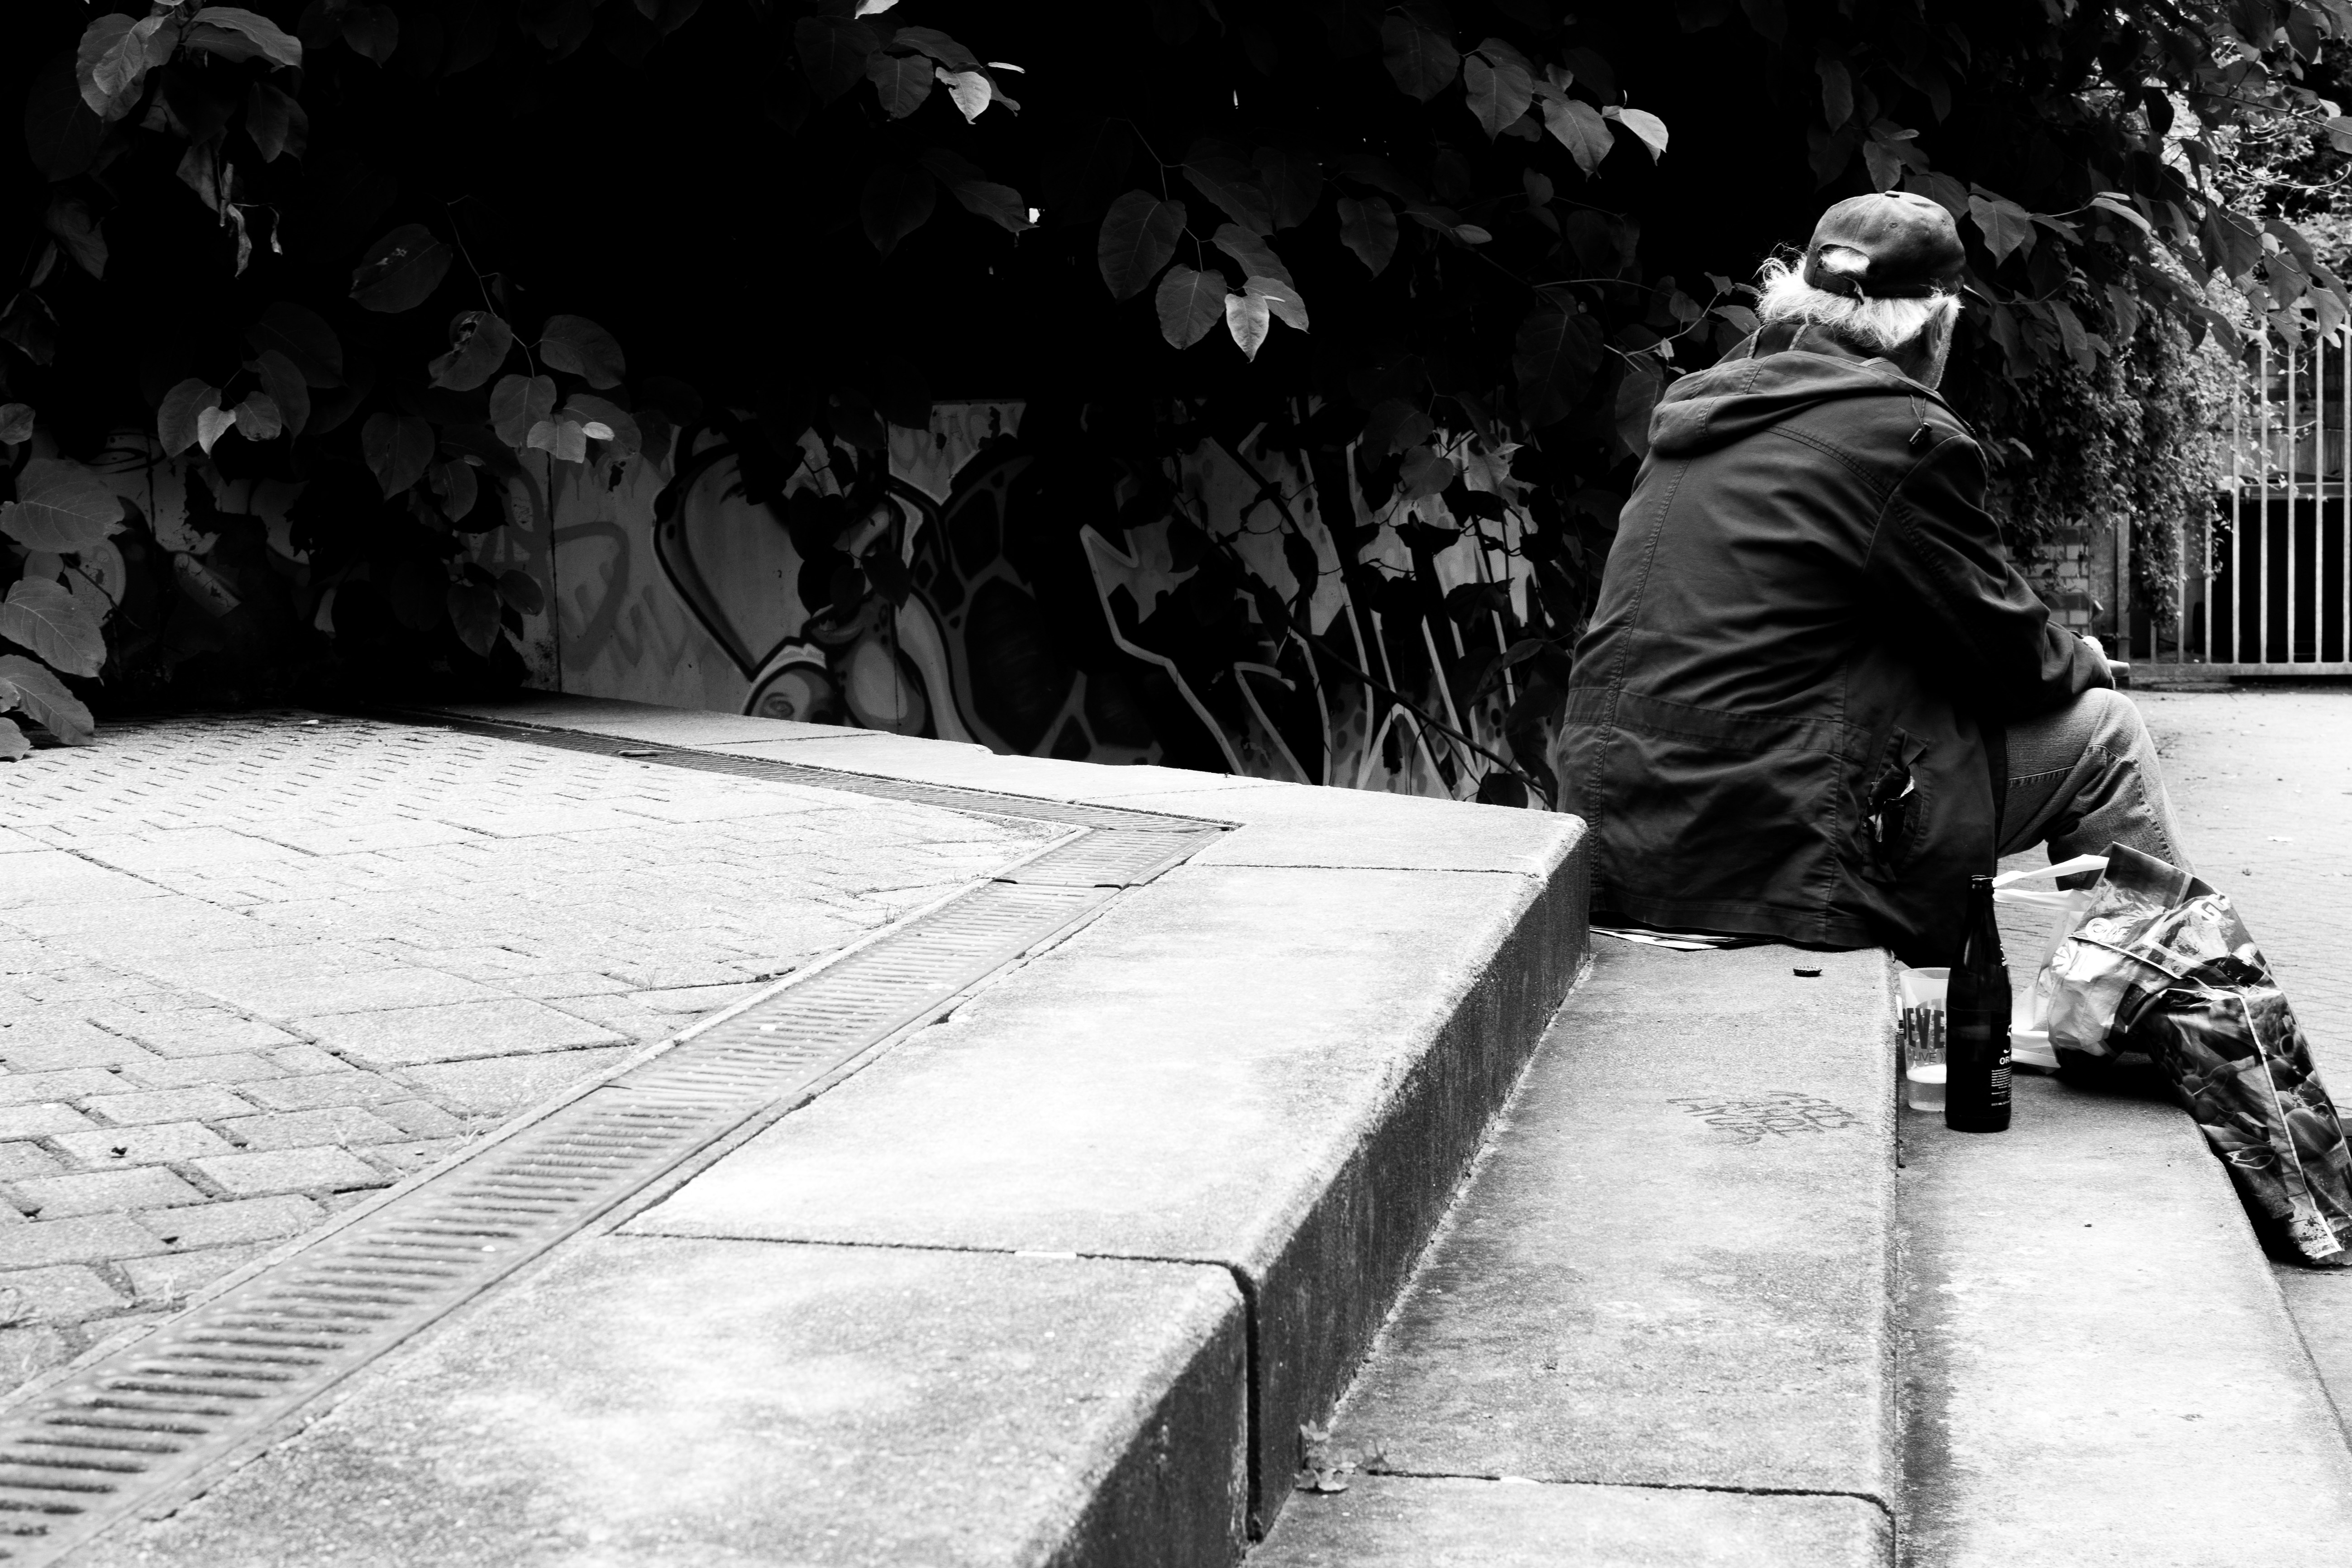
man, snow, black and white, road, white, photography, male, portrait, sitting, human, black, monochrome, homeless, photograph, beautiful, image, hamburg, critical, monochrome photography, film noir, human positions